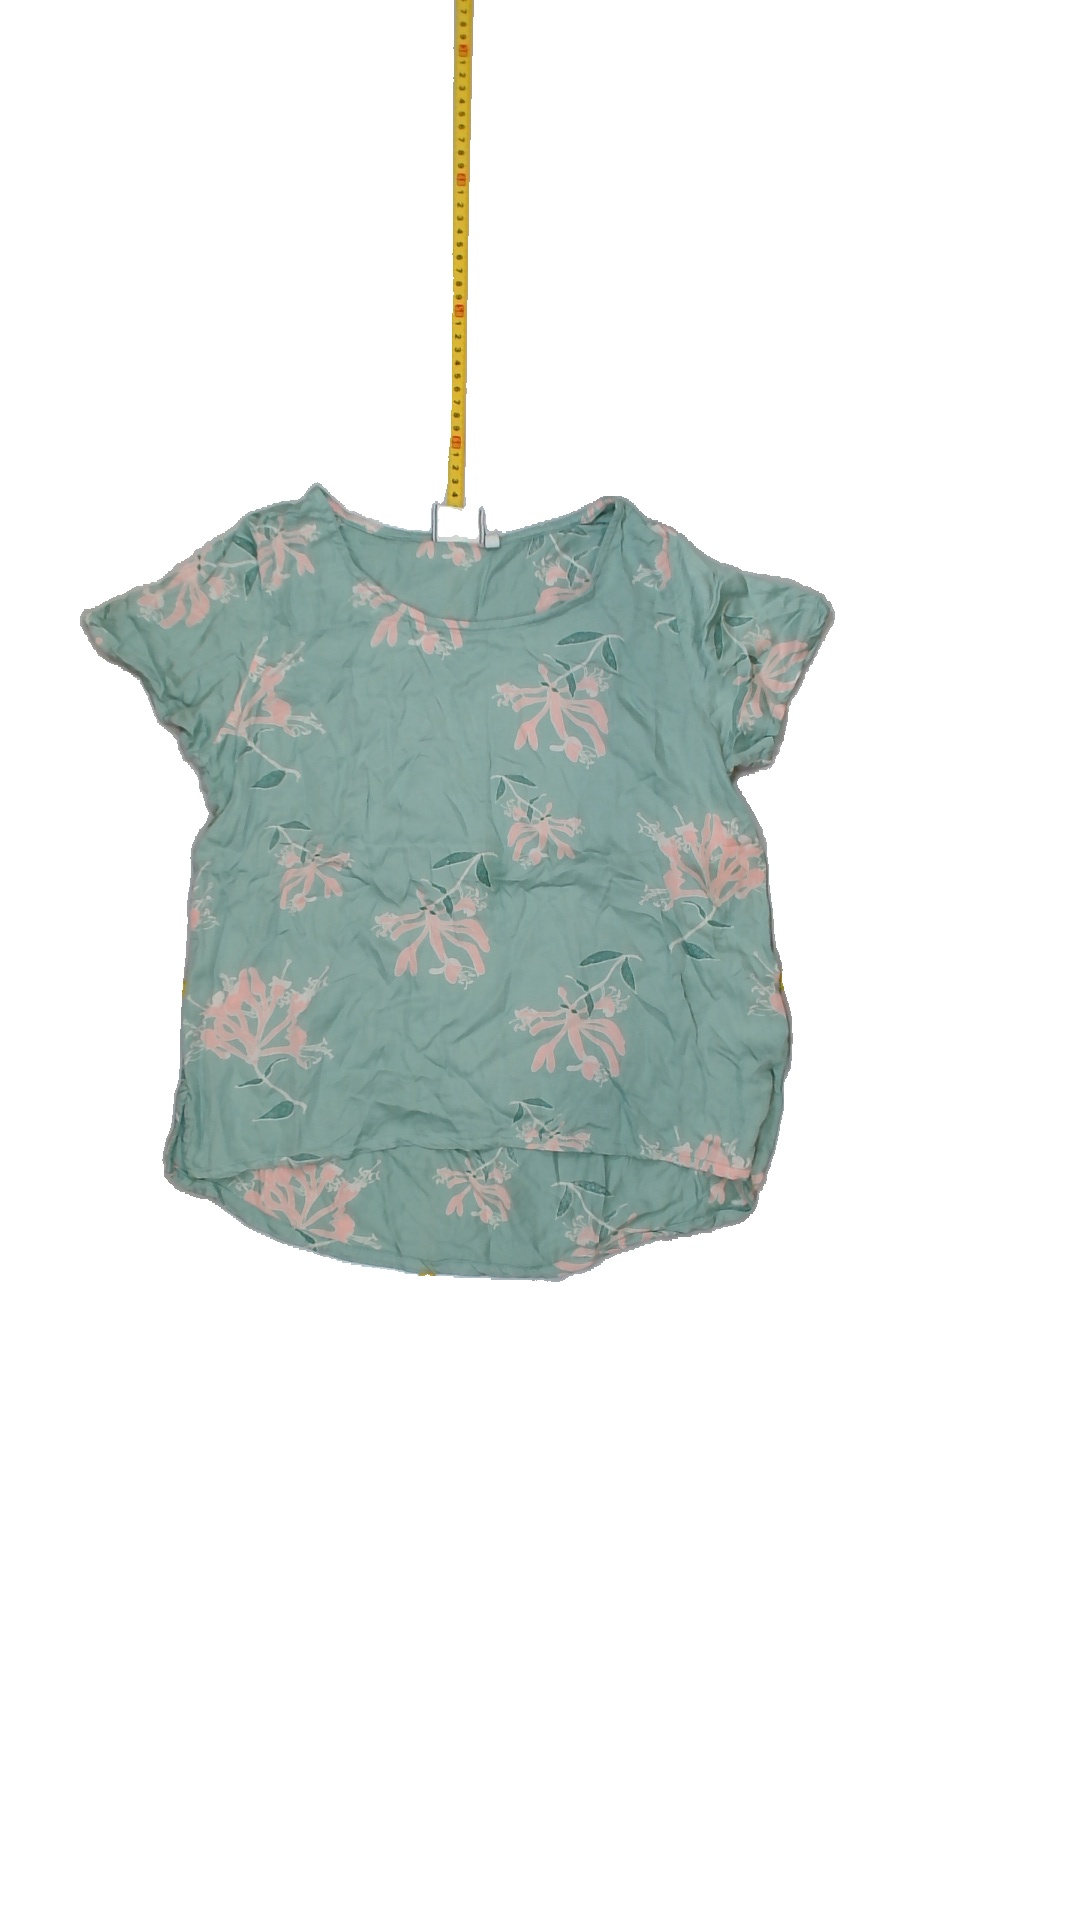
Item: Top (Ladies)
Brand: Not Applicable
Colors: Green, Pink
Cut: Regular
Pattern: Floral print
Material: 100% Viscose
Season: Spring
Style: No trend
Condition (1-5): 5
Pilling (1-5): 5
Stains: No
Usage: Reuse
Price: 50-100